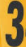
Number: 3